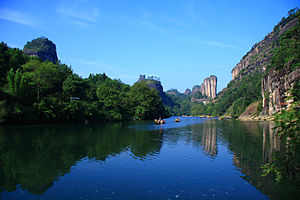
Wuyibjergene
Scene fra Wujibjergene
Wujibjergene eller Wuyishan, er et bjergområde på grænsen mellem Fujian-provinsen og Jiangxi-provinsen i Kina. Det dækker et område på 60 km². I 1999 blev Wuyishan opført på UNESCOs liste over UNESCOs Verdensarvsliste.